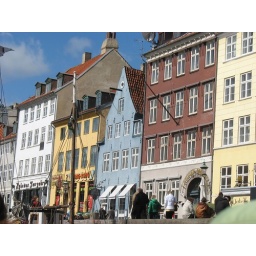
Many of these canal-side buildings were once warehouses. The blue one is supposedly the oldest building in Copenhagen.